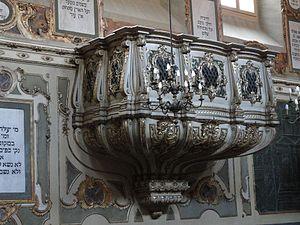
La synagogue de Casale Monferrato est une des plus importantes synagogues baroques du Piémont datant de la fin du XVIᵉ siècle. Elle est située 44 Vicolo Salmone Olper, dans l'ancien ghetto de la ville.